ZIP Code

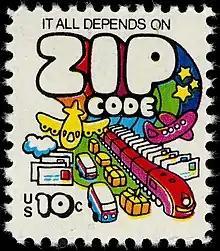
A 1974 postage stamp encouraging people to use the ZIP Code on letters and parcels

The ZIP Code system (an acronym for Zone Improvement Plan) is the system of postal codes used by the United States Postal Service (USPS). The term "ZIP" was chosen to suggest that the mail travels more efficiently and quickly (zipping along) when senders include the code in the postal address. "ZIP+4" is a registered trademark of the United States Postal Service, which also registered "ZIP Code" as a service mark until 1997, and which claims "ZIP Code" as a trademark though it is not registered.